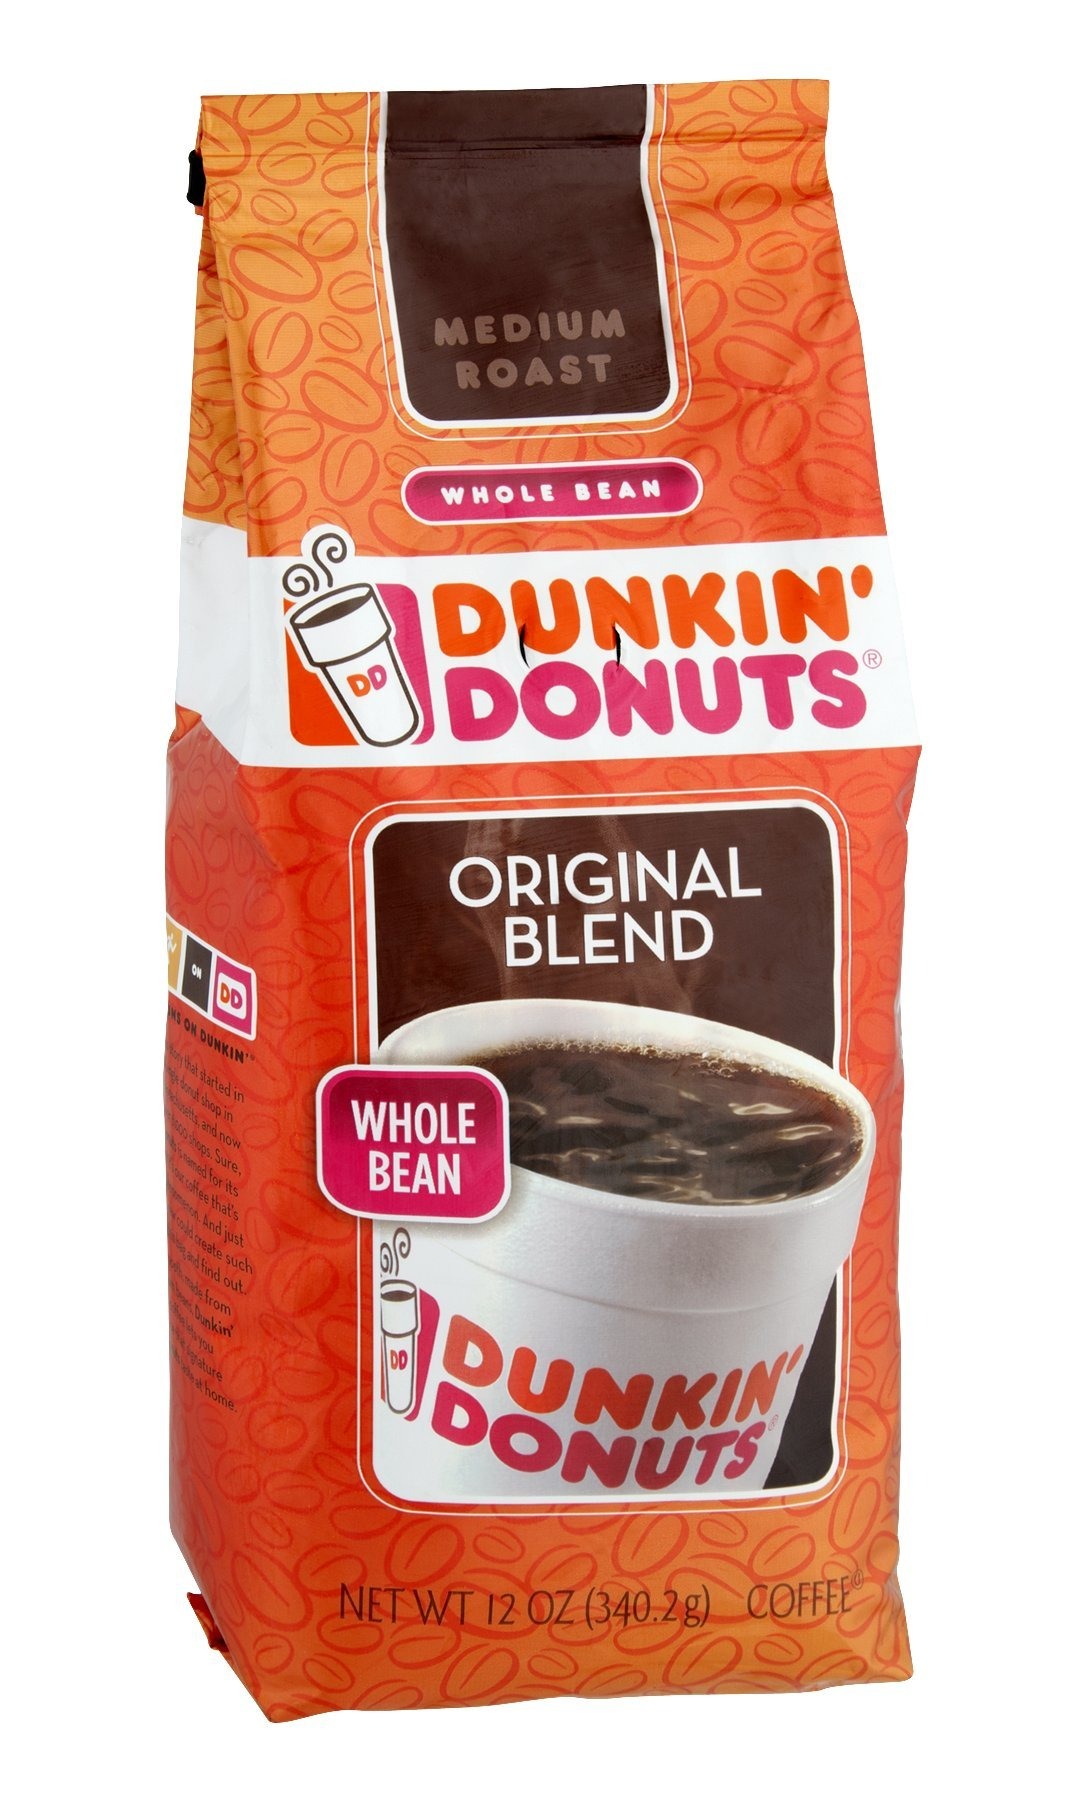
Item Name: Dunkin' Donuts Original Blend Medium Roast Whole Bean Coffee 12 OZ (Pack of 12)
Value: 144.0
Unit: Ounce

Price: 9.79